Journal of a Residence on a Georgian Plantation in 1838–1839

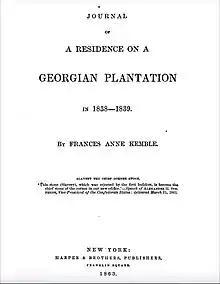
Journal of a Residence on a Georgian Plantation in 1838–1839

Journal of a Residence on a Georgian Plantation in 1838–1839 (the "Journal") is an account by Fanny Kemble of the time spent on her husband's plantation in Butler Island, Georgia. The account was not published until 1863, after her marriage had ended and the American Civil War had begun. According to PBS, she decided to publish it then "in response to England's hostility toward the North and Lincoln's Emancipation Proclamation."